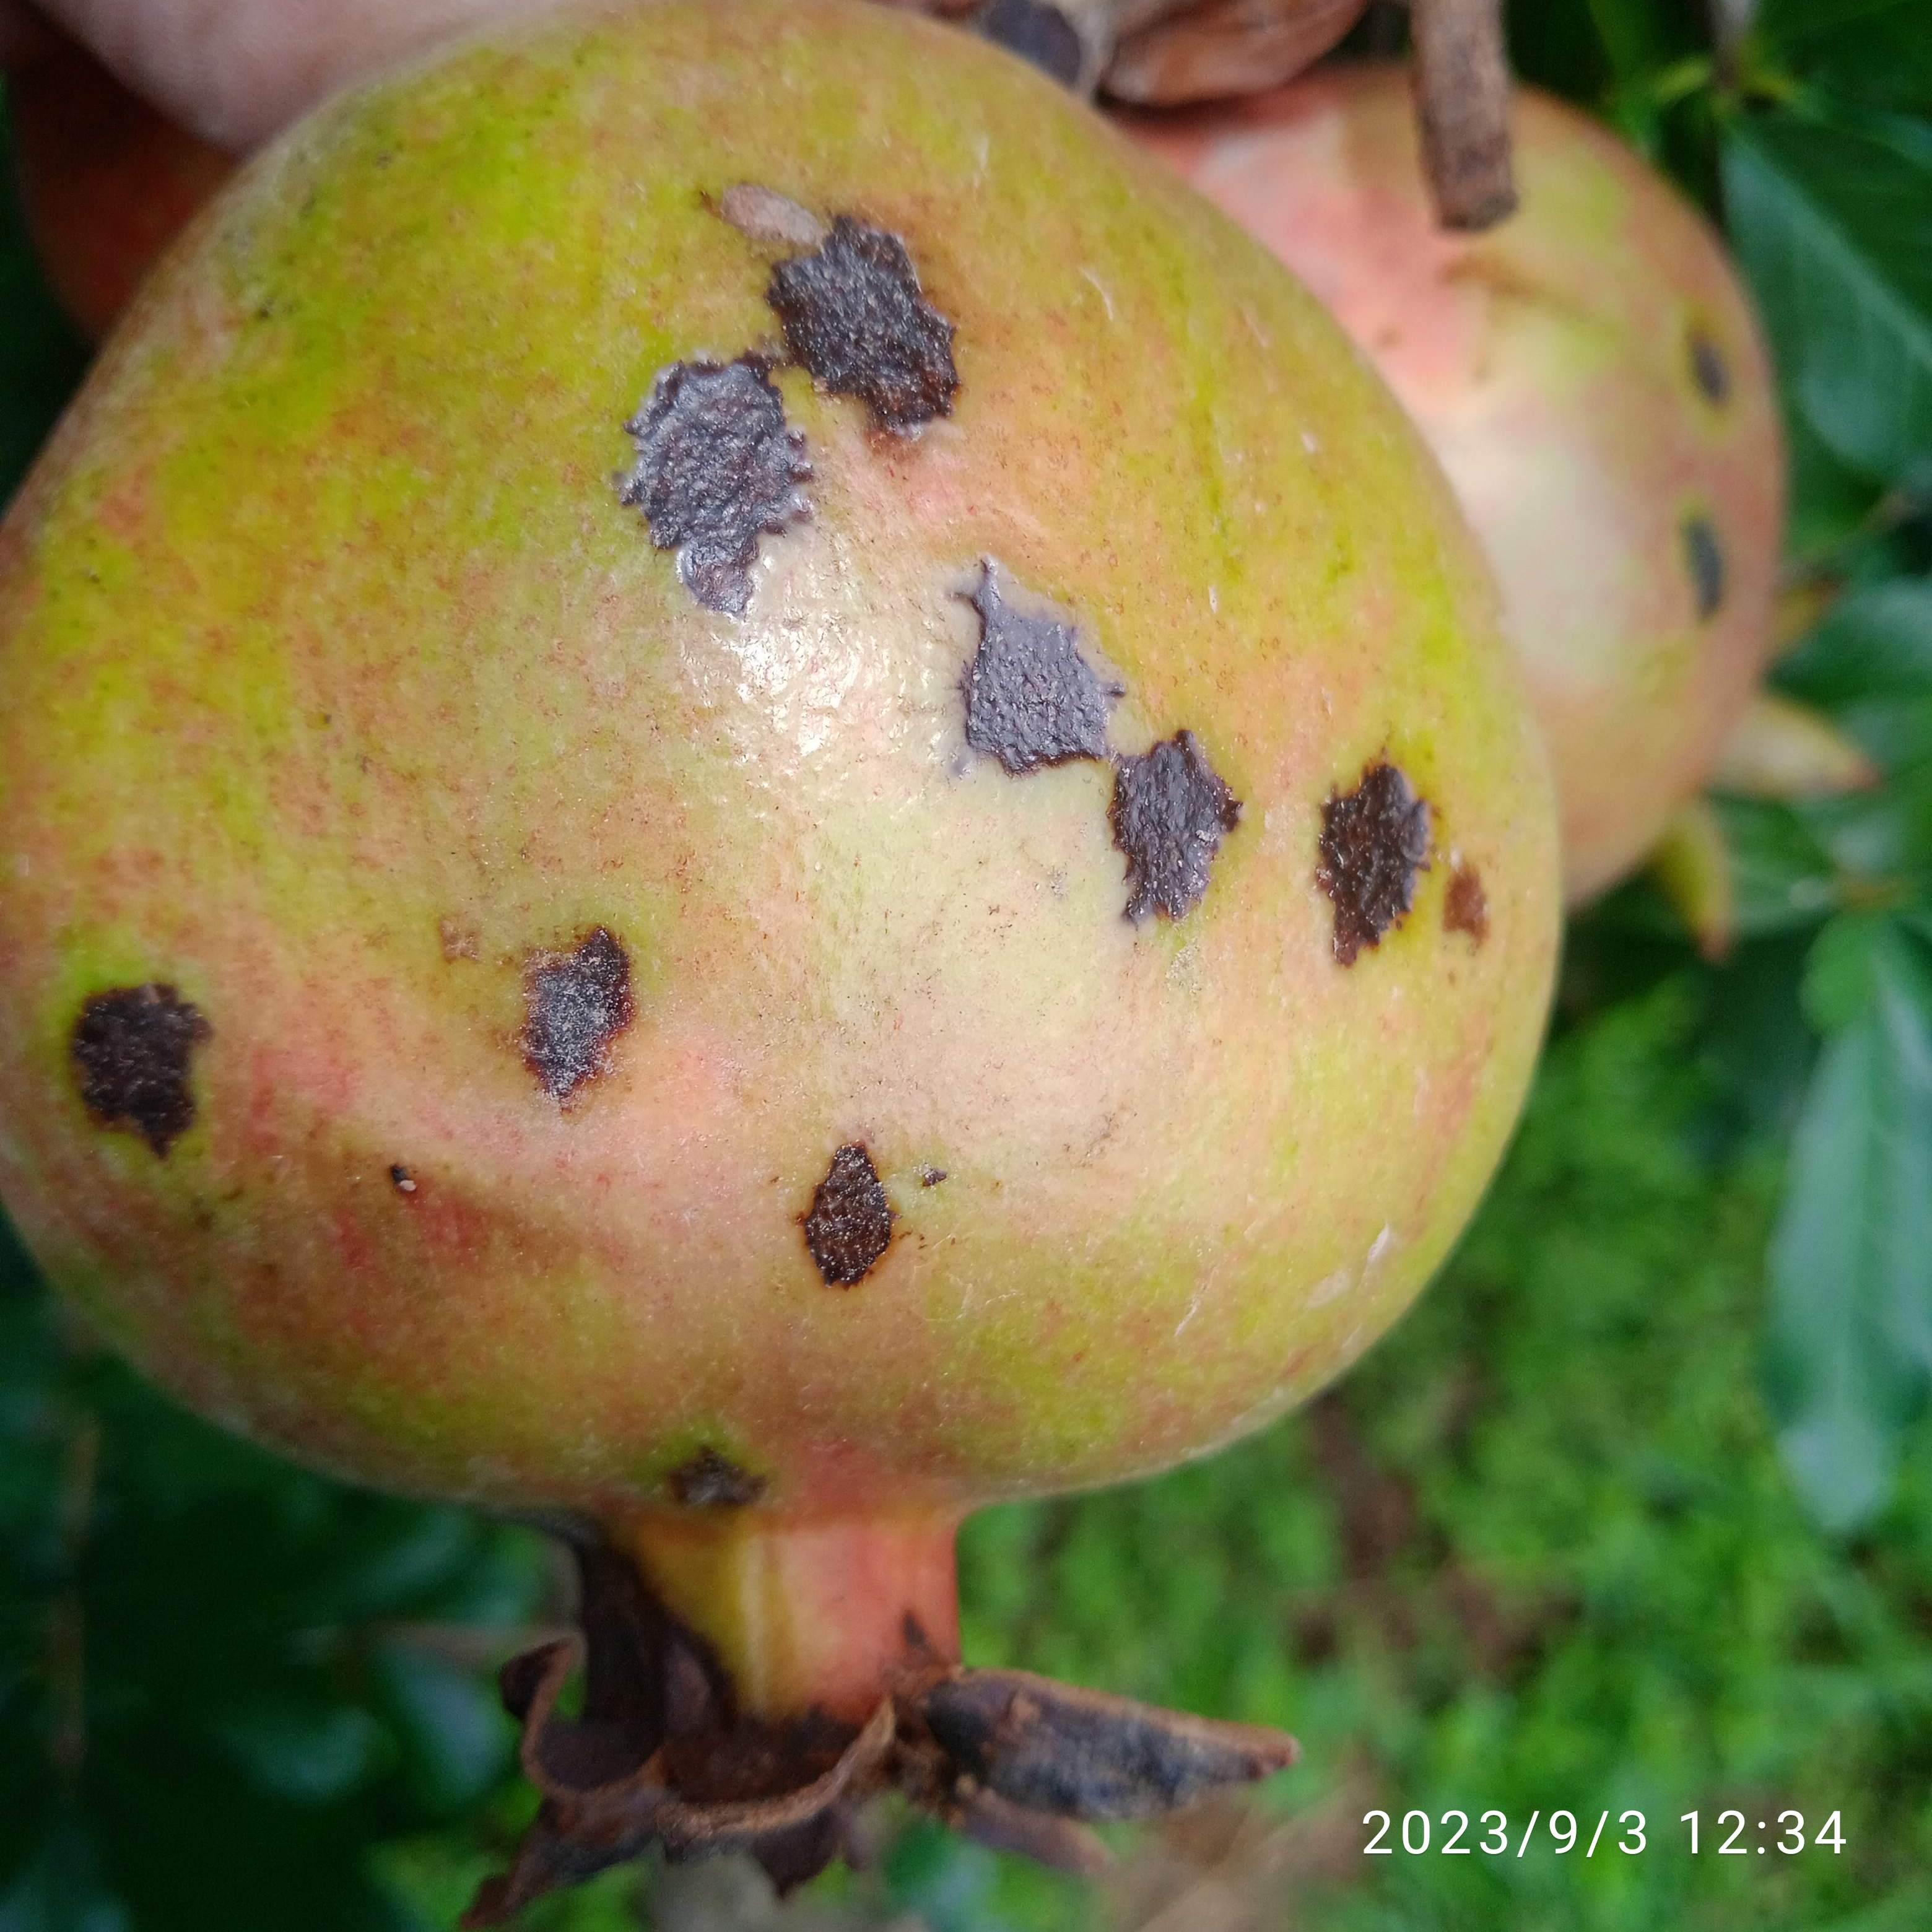
Label: Anthracnose